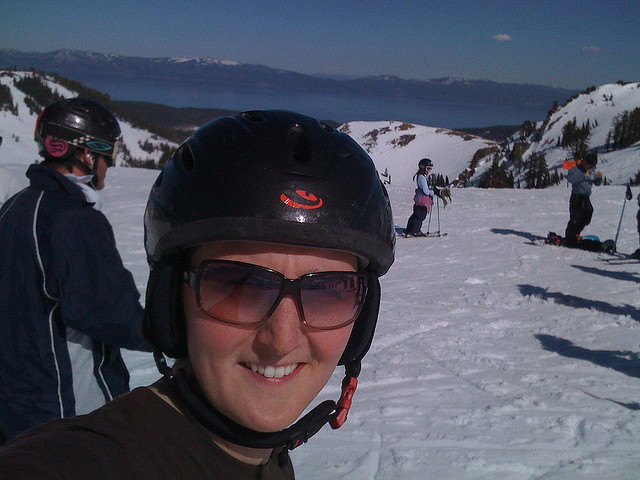
user: Given an image and a question. Answer the question in a short answer. Question: What level spf do i need to wear while skiing? Short Answer:
assistant: 15